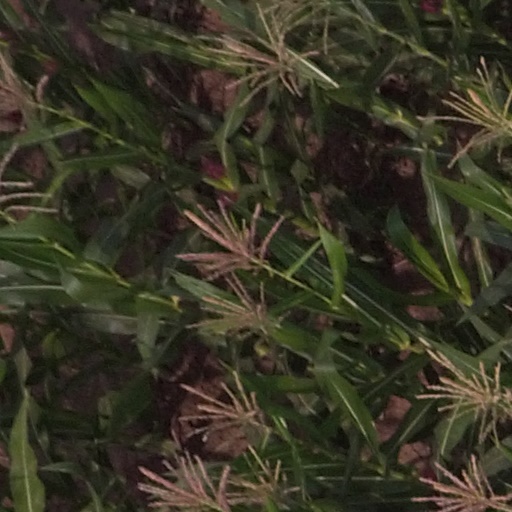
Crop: maize; corn